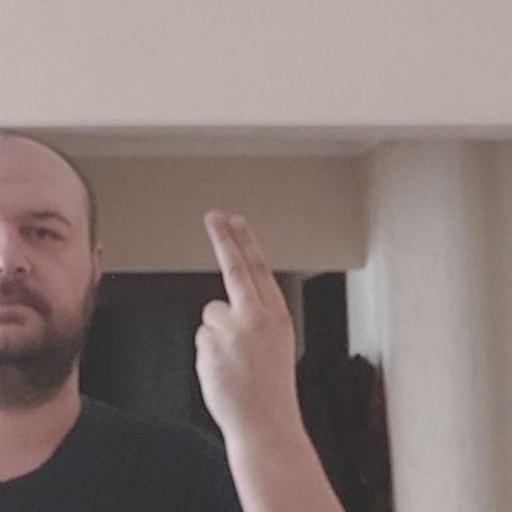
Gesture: two_up_inverted